Wada Pass (Nagano)

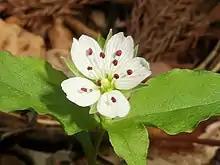
Wadaso

"Wadaso" which belongs to Dianthus is named because it was found around Wada Pass。